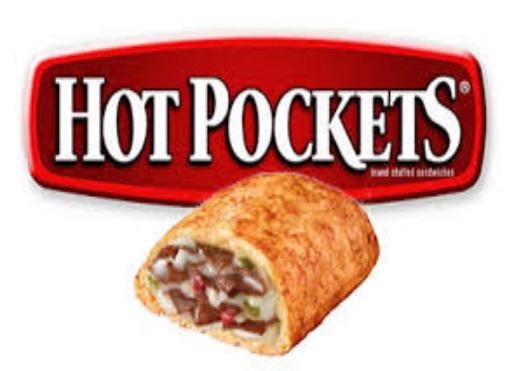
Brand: Hot Pockets
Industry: Food